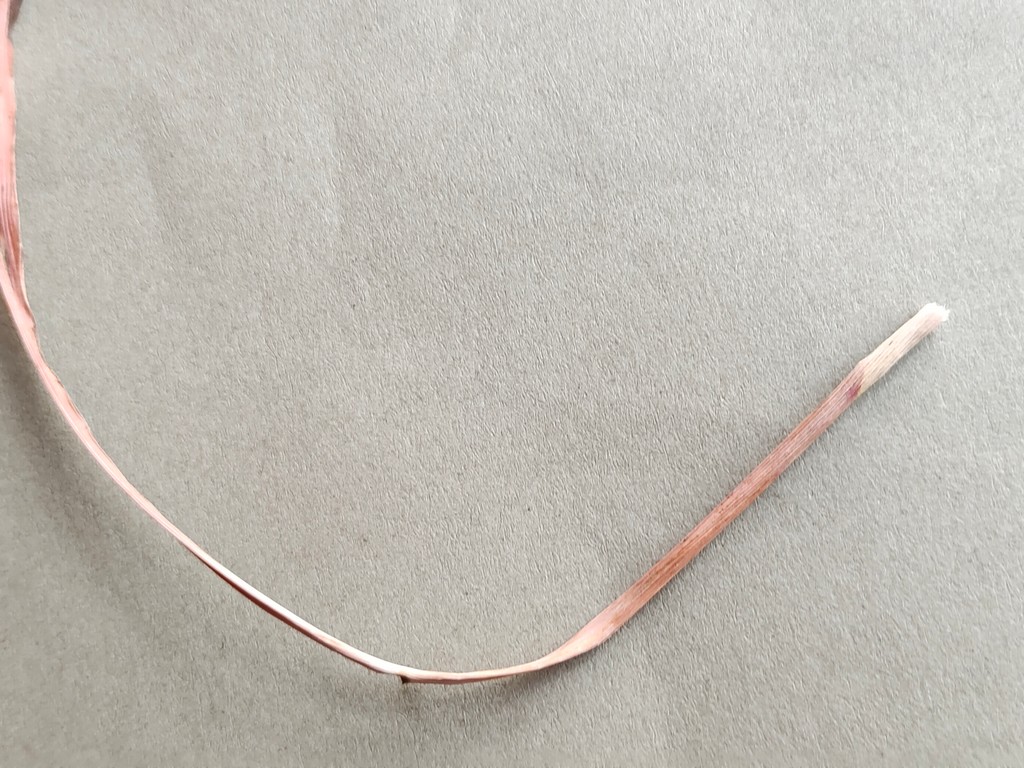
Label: Dried